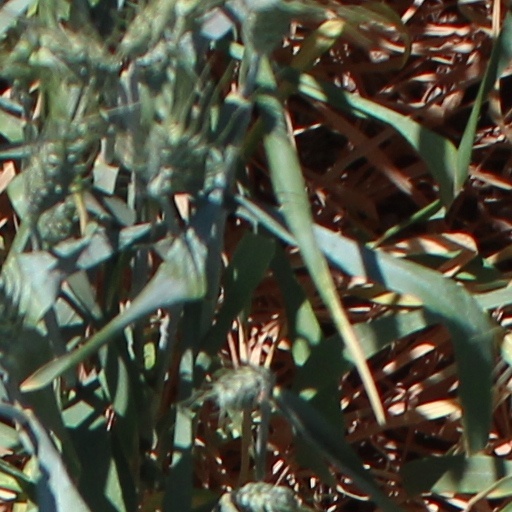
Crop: wheat